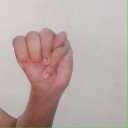
अक्षर: म